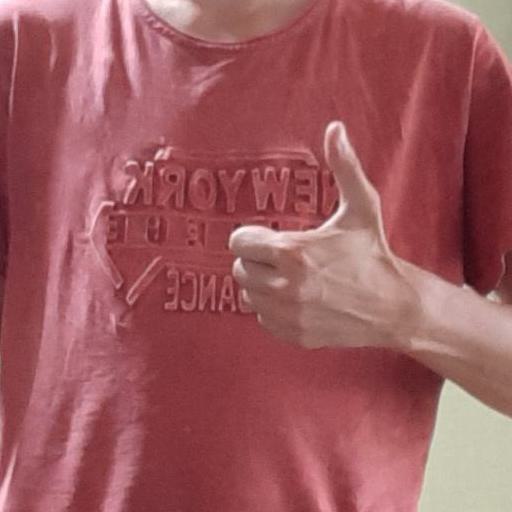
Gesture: like